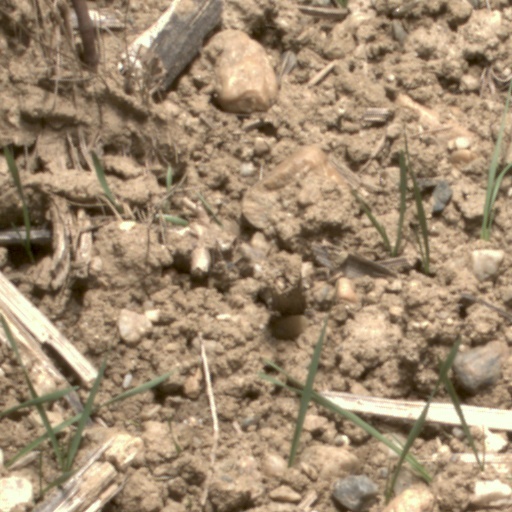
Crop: wheat